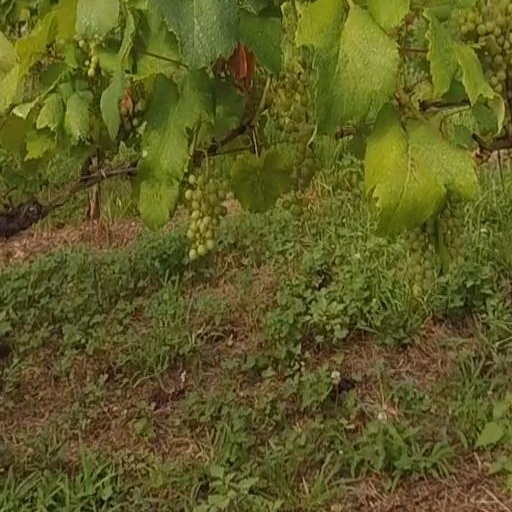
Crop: grape